J. R. Smith

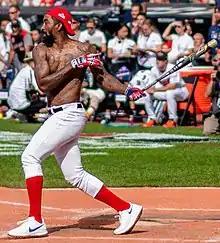
Smith playing for Team Cleveland at the 2019 All-Star Legends & Celebrity Softball Game at Progressive Field in Cleveland

In 2012, "The New York Times" described Smith as perhaps the most heavily tattooed player in the NBA. He said that he got his first tattoo at 15 years old, has been in "[p]robably a thousand" tattoo parlors and had lost count of his number of tattoos "around 70-something." In June 2016, a Cleveland clothing company began selling a T-shirt which reproduced Smith's torso and upper arm tattoos.